Cedar Point

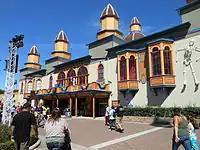
The Coliseum during HalloWeekends in 2012

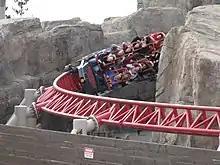
Maverick, new in 2007, was awarded "Best New Ride of 2007".

Constructed in 1906, the coliseum has a ballroom on the top floor with a large arcade in the bottom floor.